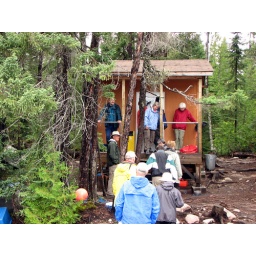
The hut where two solar-powered laptop computers monitor the movement of trout in the lake. (John Gray photo)